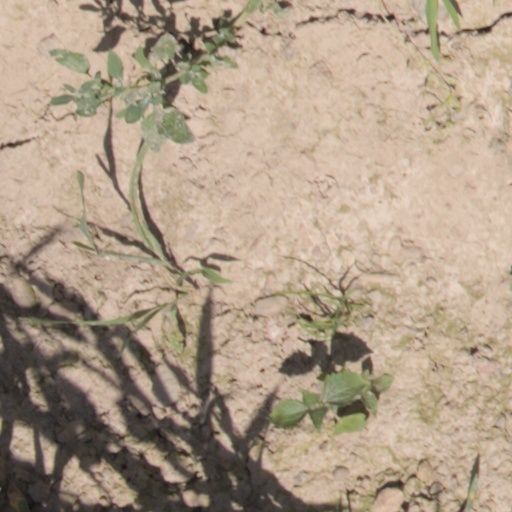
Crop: wheat